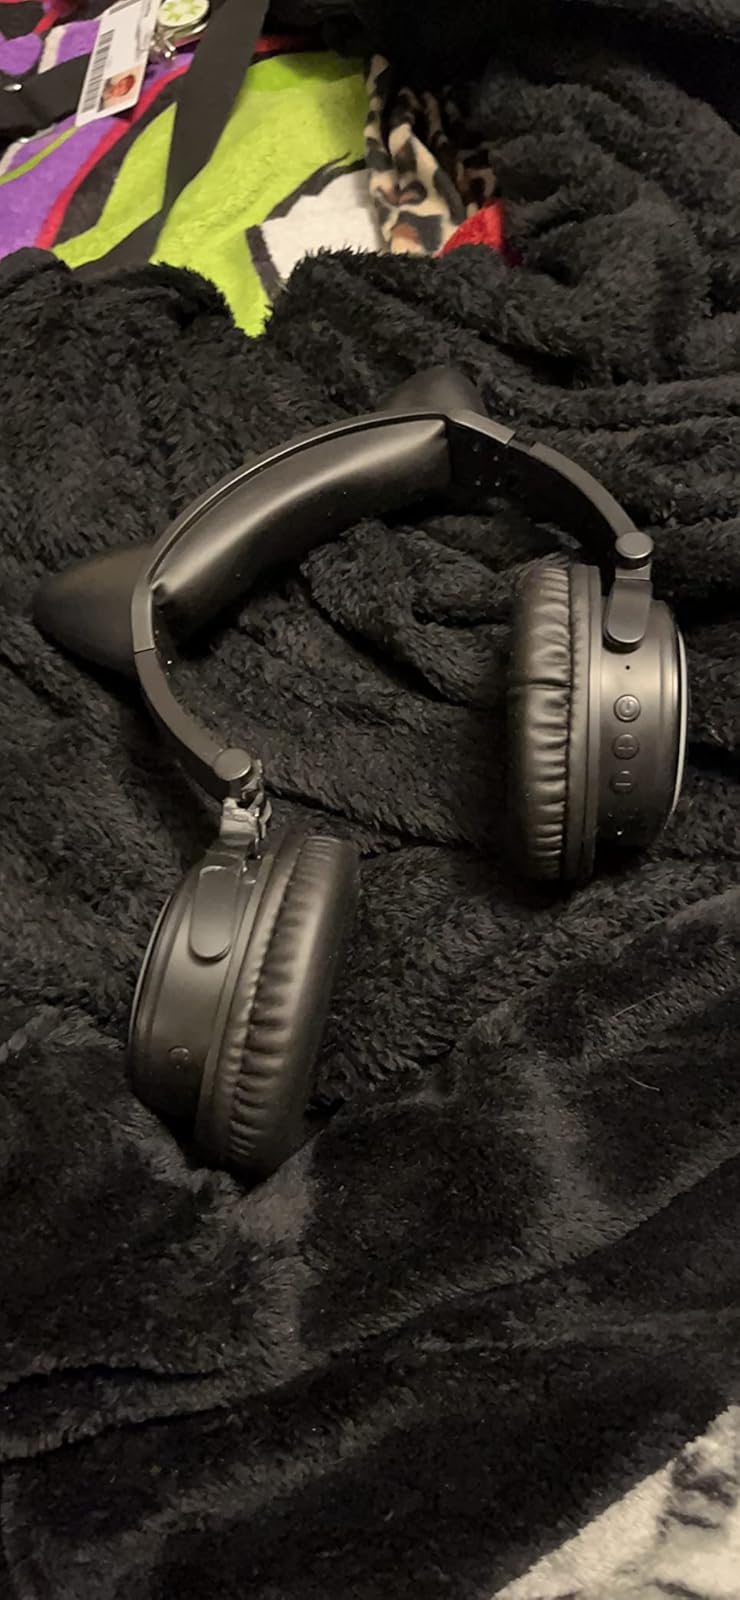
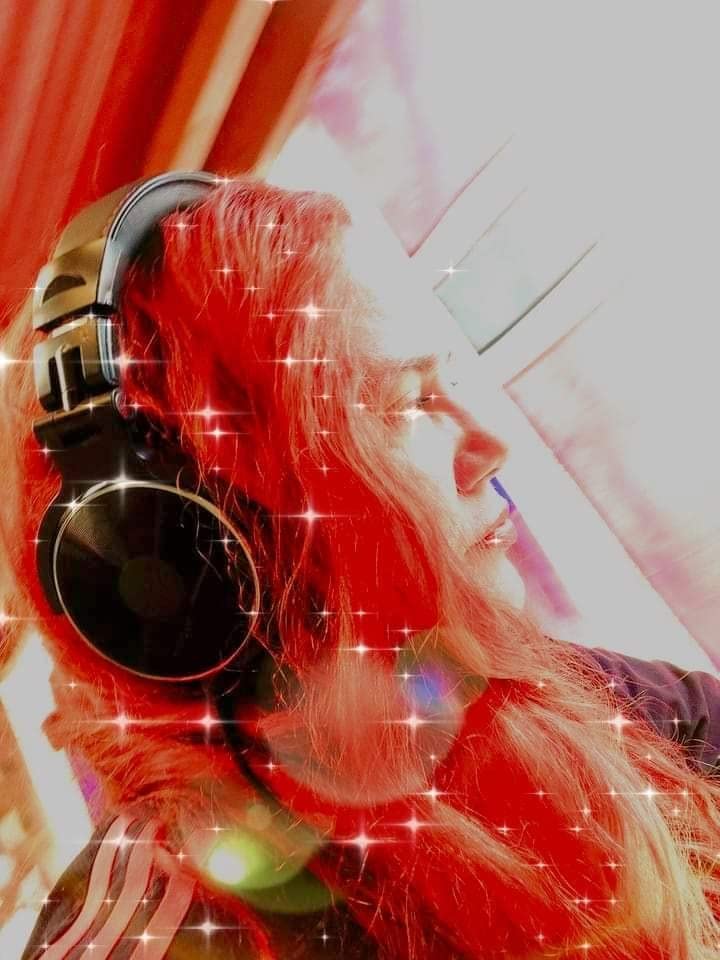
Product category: headphones
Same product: no